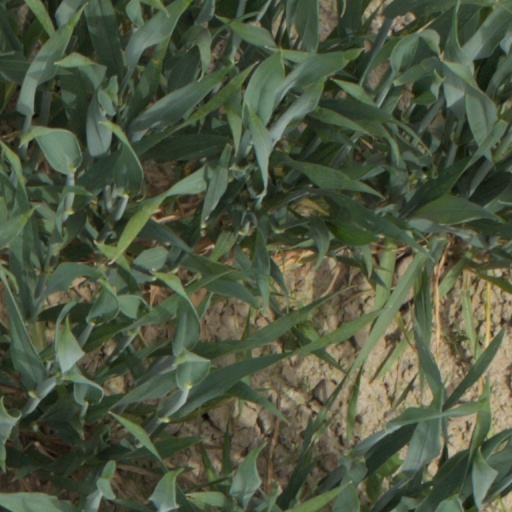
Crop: wheat